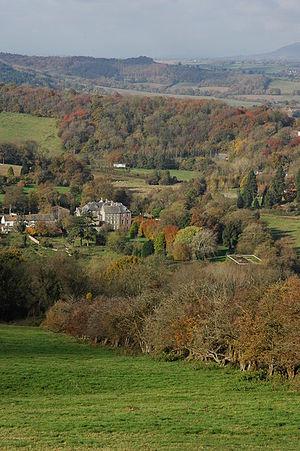
Mitchel Troy est une localité du pays de Galles, en Grande-Bretagne, située dans le comté du Monmouthshire.